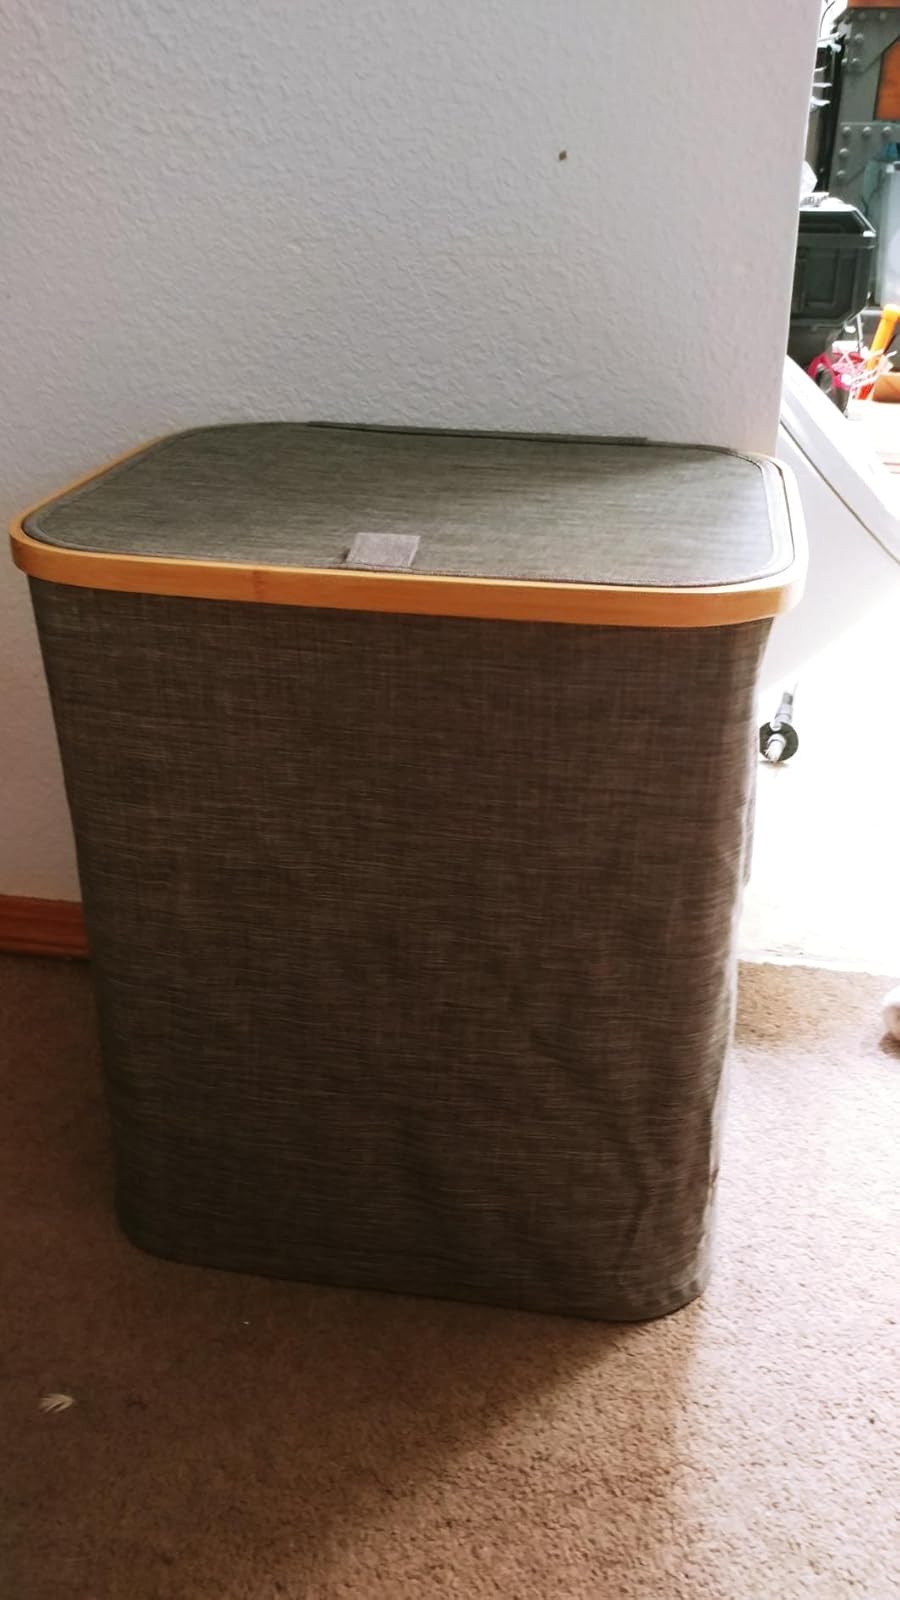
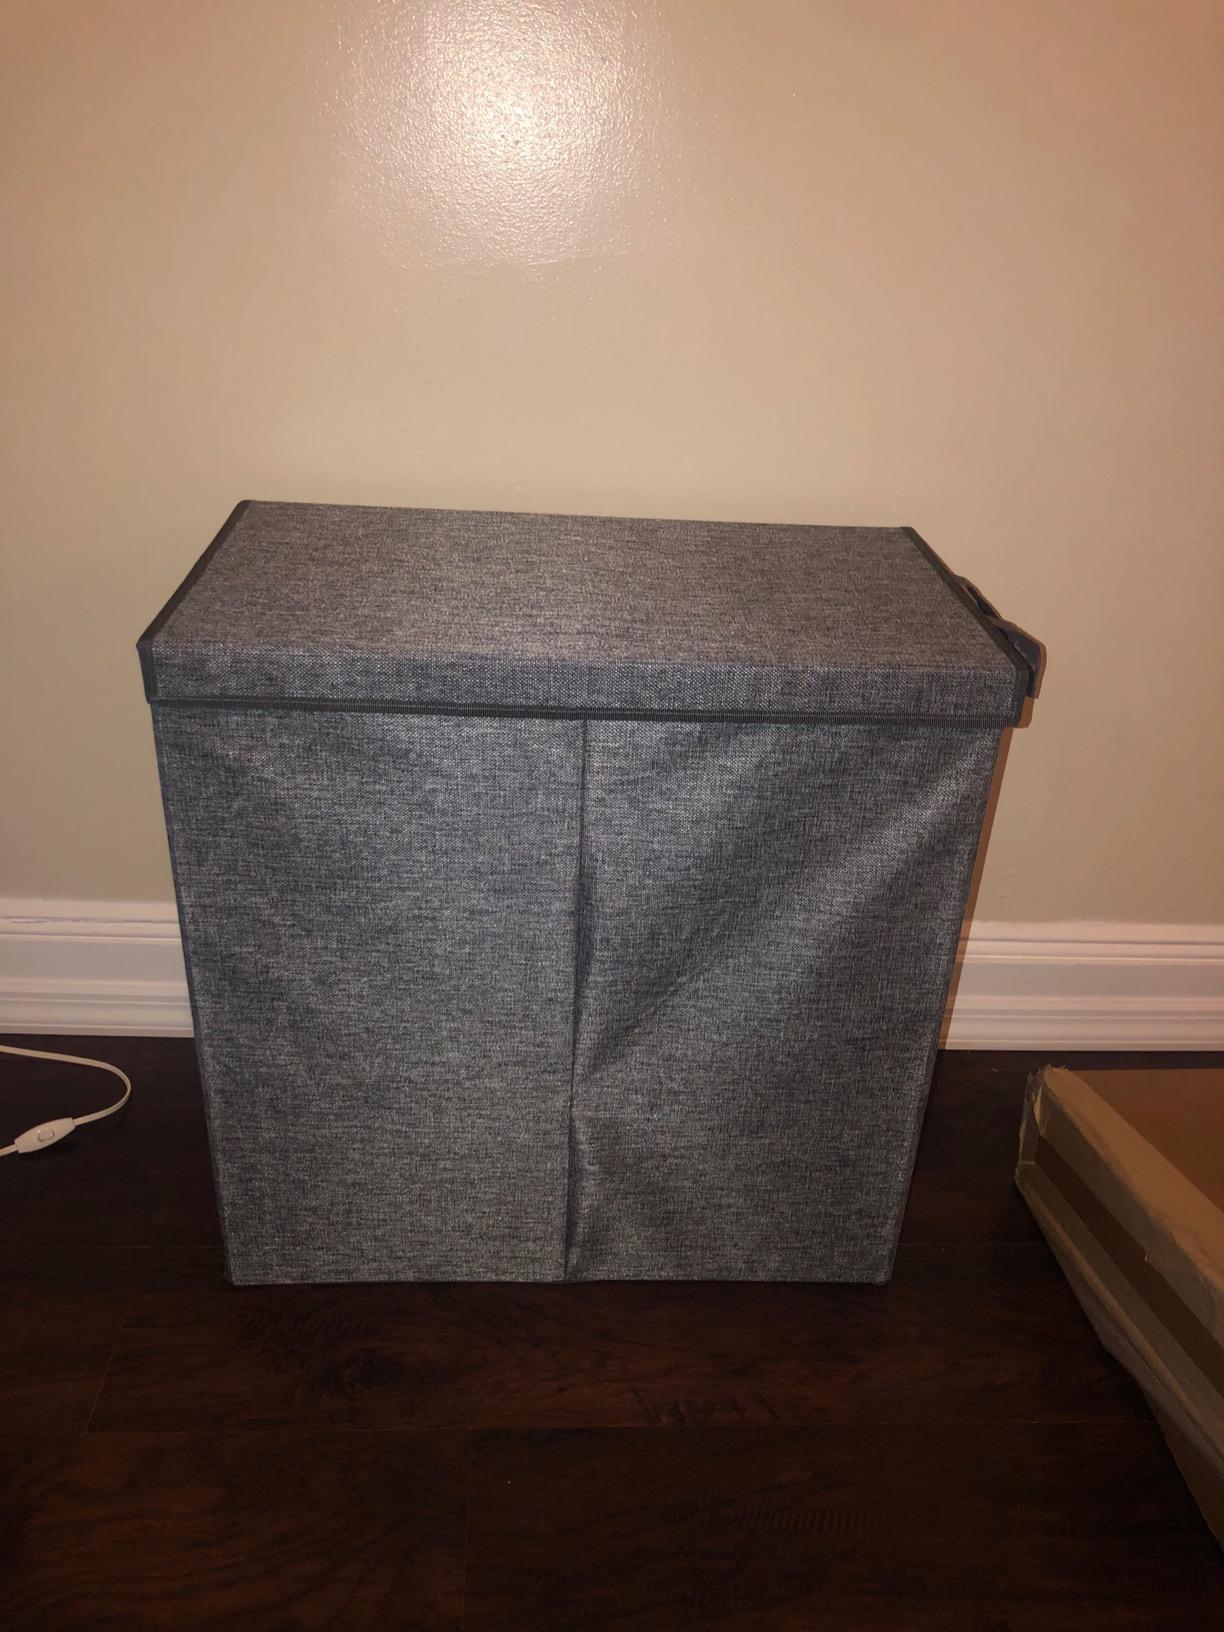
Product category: items_hamper
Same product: no